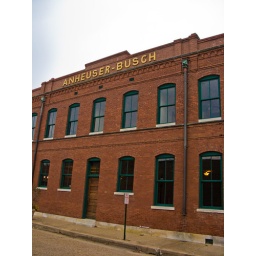
have a building in Van Buren. Or somebody just kept the sign